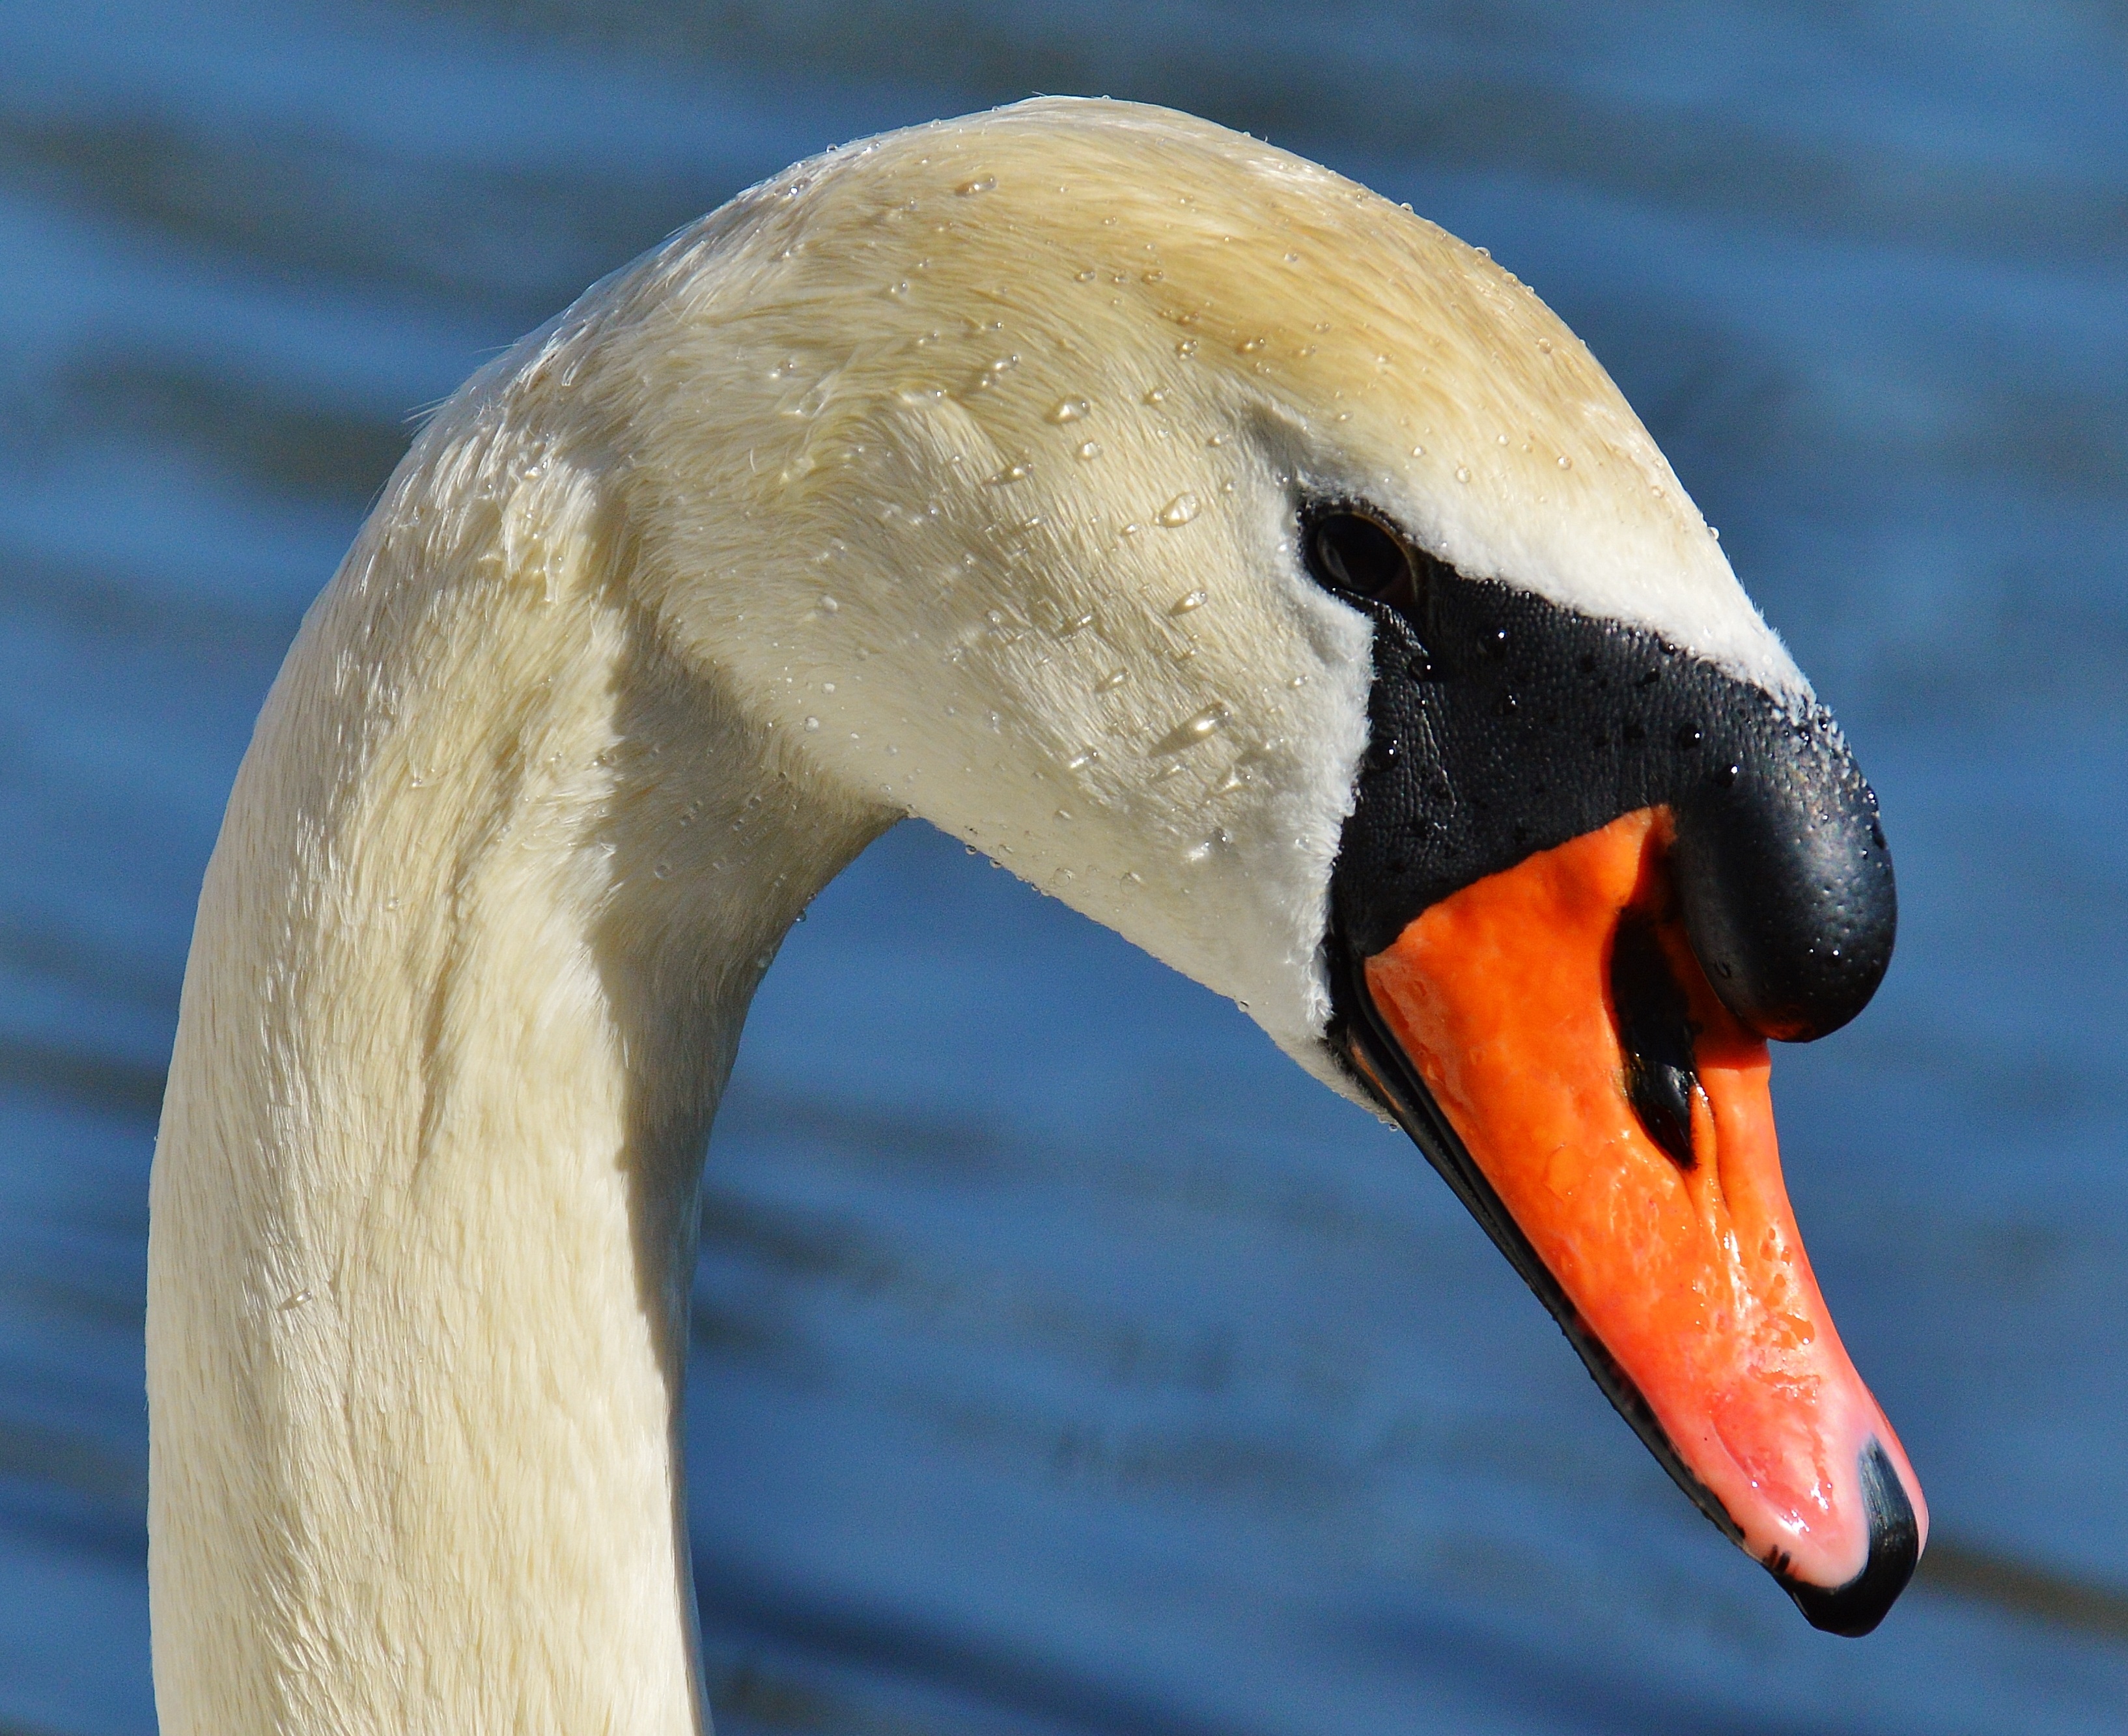
water, nature, bird, wing, lake, animal, beak, feather, fauna, close up, swan, swans, vertebrate, waterfowl, waters, water bird, animal world, pride, schwimmvogel, ducks geese and swans